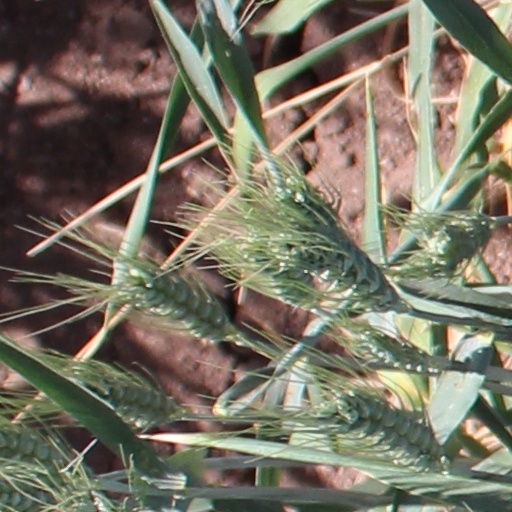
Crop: wheat